Ott's Chapel

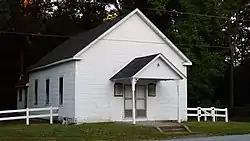
Ott's Chapel in 2012

Ott's Chapel (also known as Ott's Chapel Sunday School) is a historic chapel in New Castle County, Delaware, located roughly halfway between Newark, Delaware and Elkton, Maryland on Ott's Chapel Road.